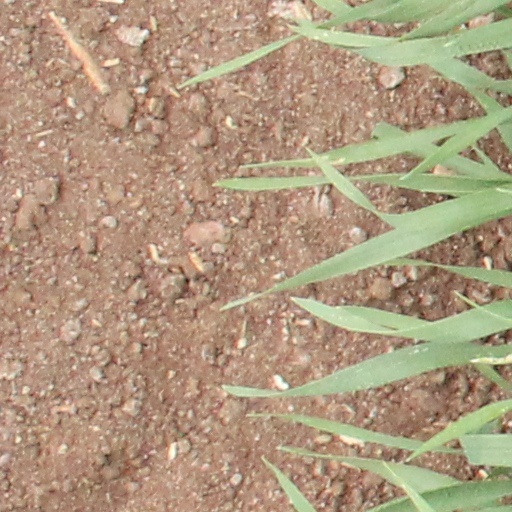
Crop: wheat